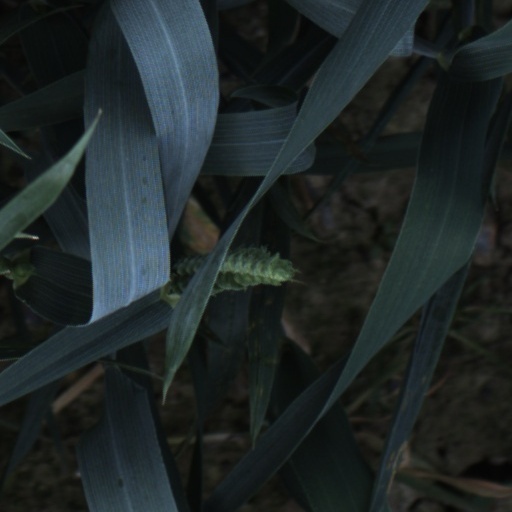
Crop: wheat